History of the Falkland Islands

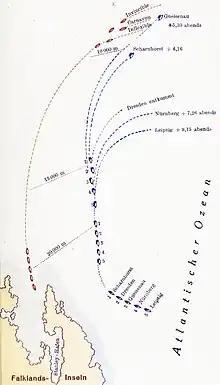
The Battle of the Falkland Islands, 8 December 1914. The German armoured cruisers under Admiral von Spee that had been raiding British sealanes were sunk by a British battlecruiser task force.

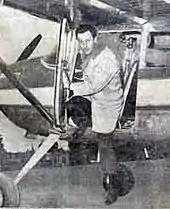
Miguel L. Fitzgerald flew to the Falkland Islands in a light aircraft in 1964 and 1968. (Originally published by "Crónica", 9 September 1964.)

Port Stanley became an important coaling station for the Royal Navy. This led to ships based there being involved in major naval engagements in both the First and Second World Wars.